Night of the Living Dead

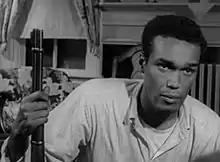
Ben, played by Duane Jones

The low-budget film included no well-known actors, but propelled the careers of some cast members. Two independent film companies from Pittsburgh—Hardman Associates and director George A. Romero's The Latent Image—combined to form Image Ten, a production company chartered only to create "Night of the Living Dead". The cast consisted of members of Image Ten, actors previously cast for their commercials, acquaintances of Romero, and Pittsburgh stage actors.